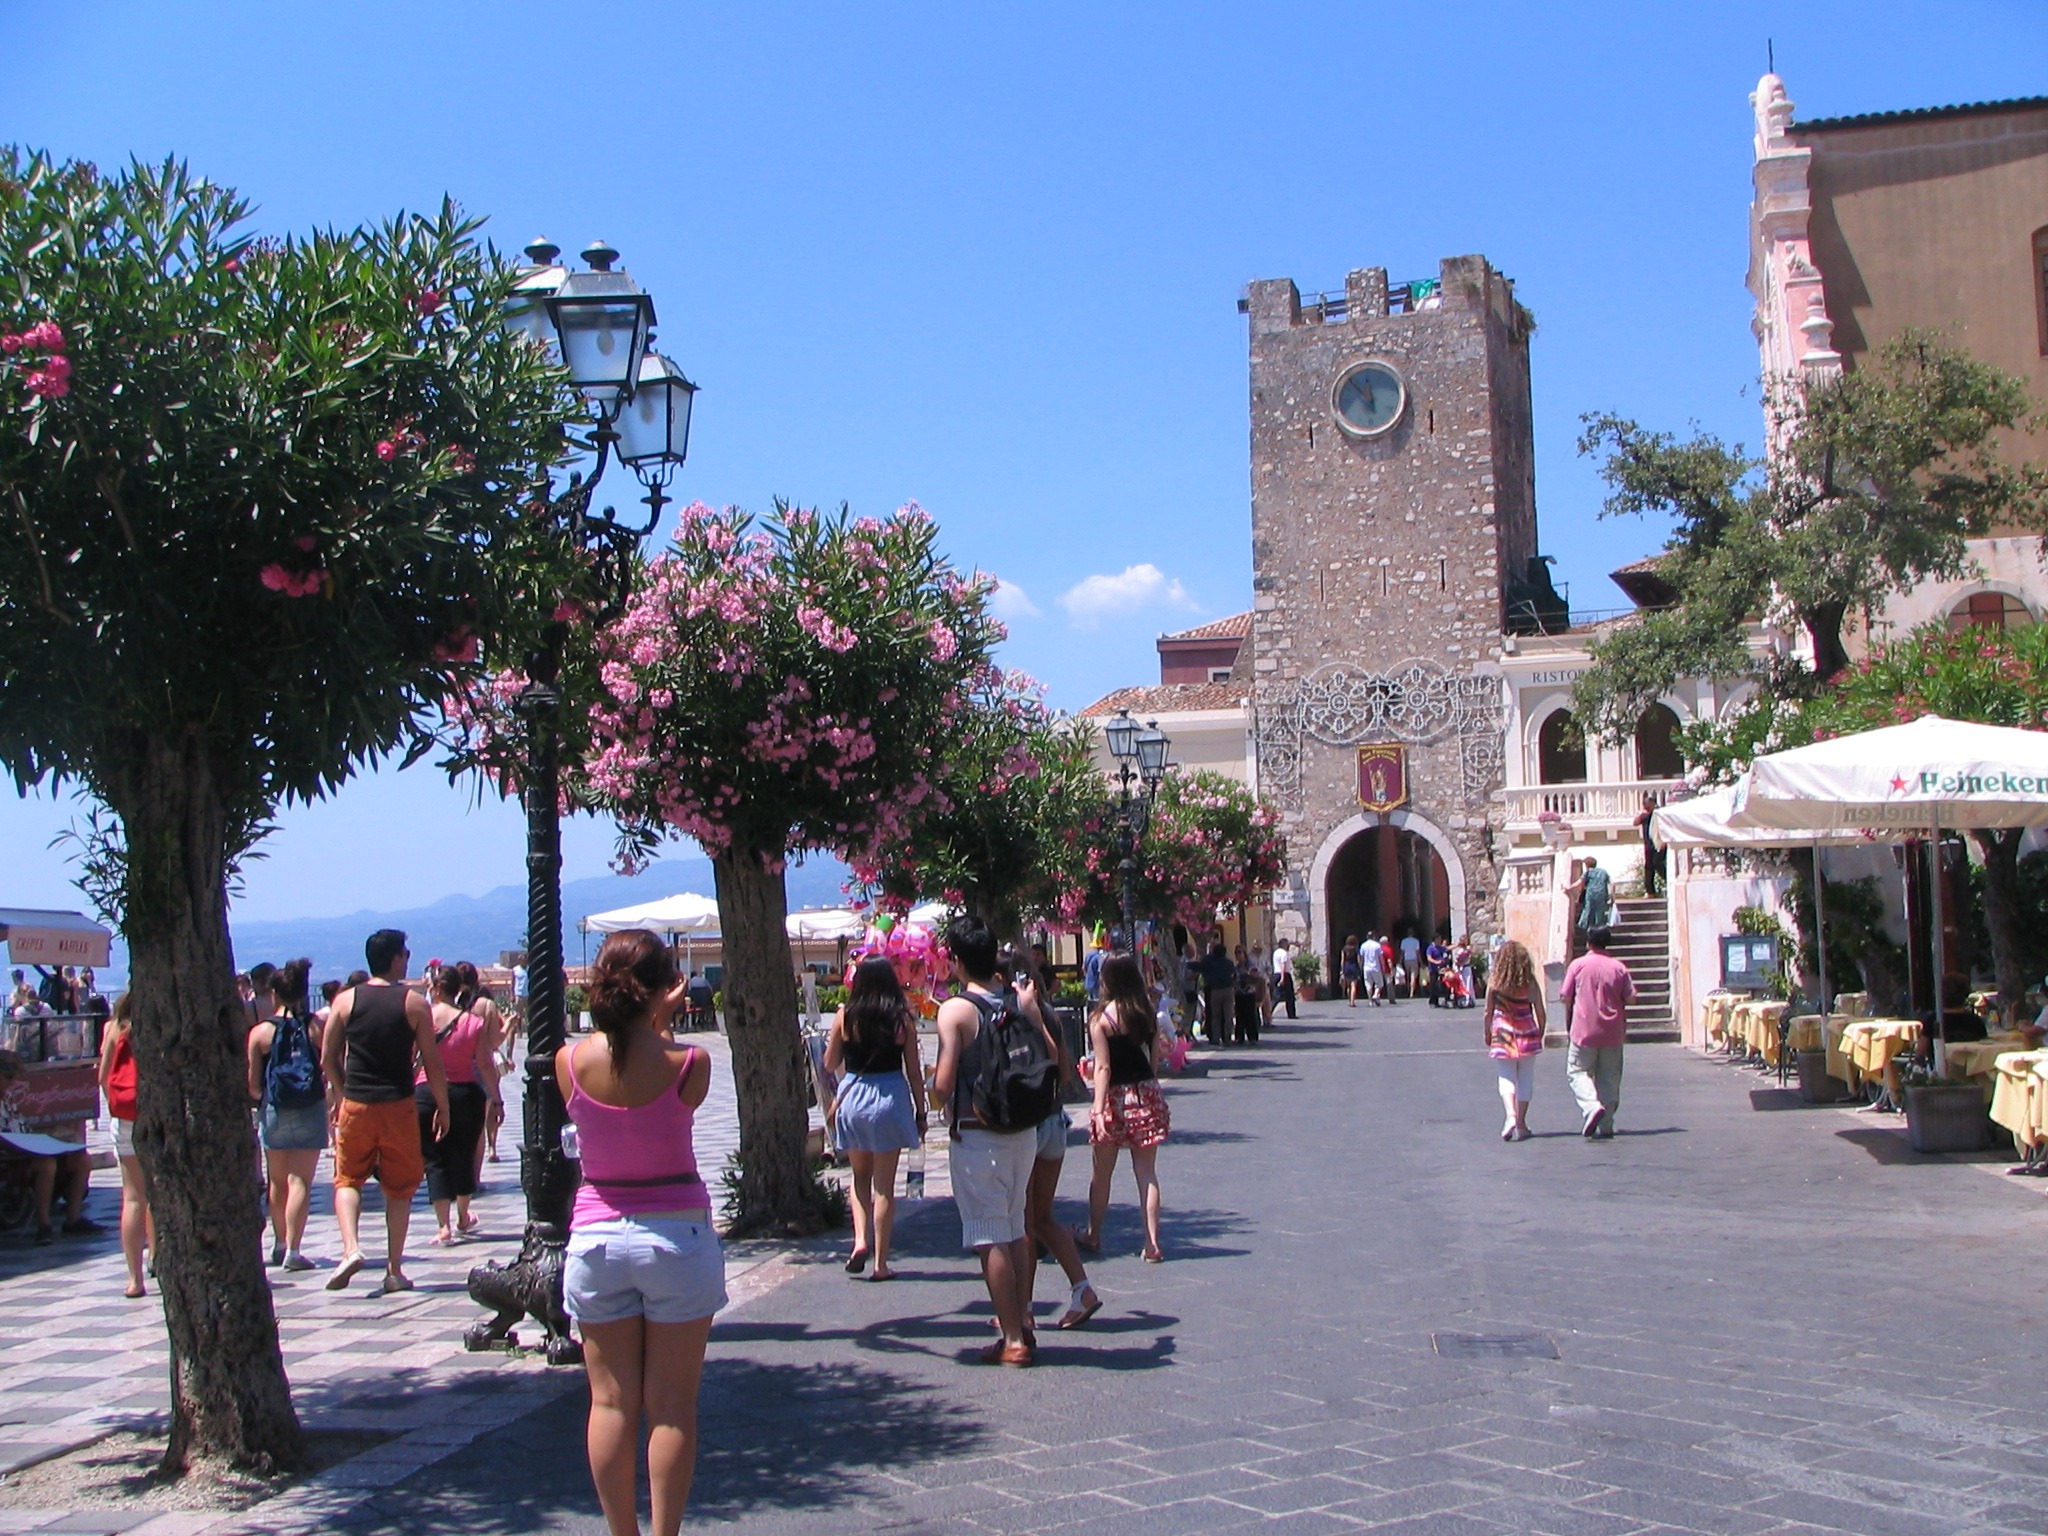
town, walkway, vacation, village, amusement park, plaza, park, italy, tourism, resort, town square, sicily, tours, main plaza taormina